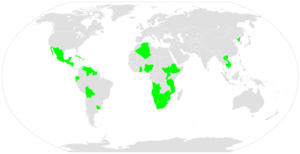
reconnaisance de la rasd
La République arabe sahraouie démocratique, en abrégé la RASD, en arabe الجمهورية العربية الصحراوية الديمقراطية, en espagnol República Árabe Saharaui Democrática, est un État non reconnu internationalement, proclamé le 27 février 1976 par le Front Polisario, qui revendique la souveraineté sur le territoire du Sahara occidental. Ce territoire est également revendiqué par le Maroc, qui contrôle 80 % de sa superficie.